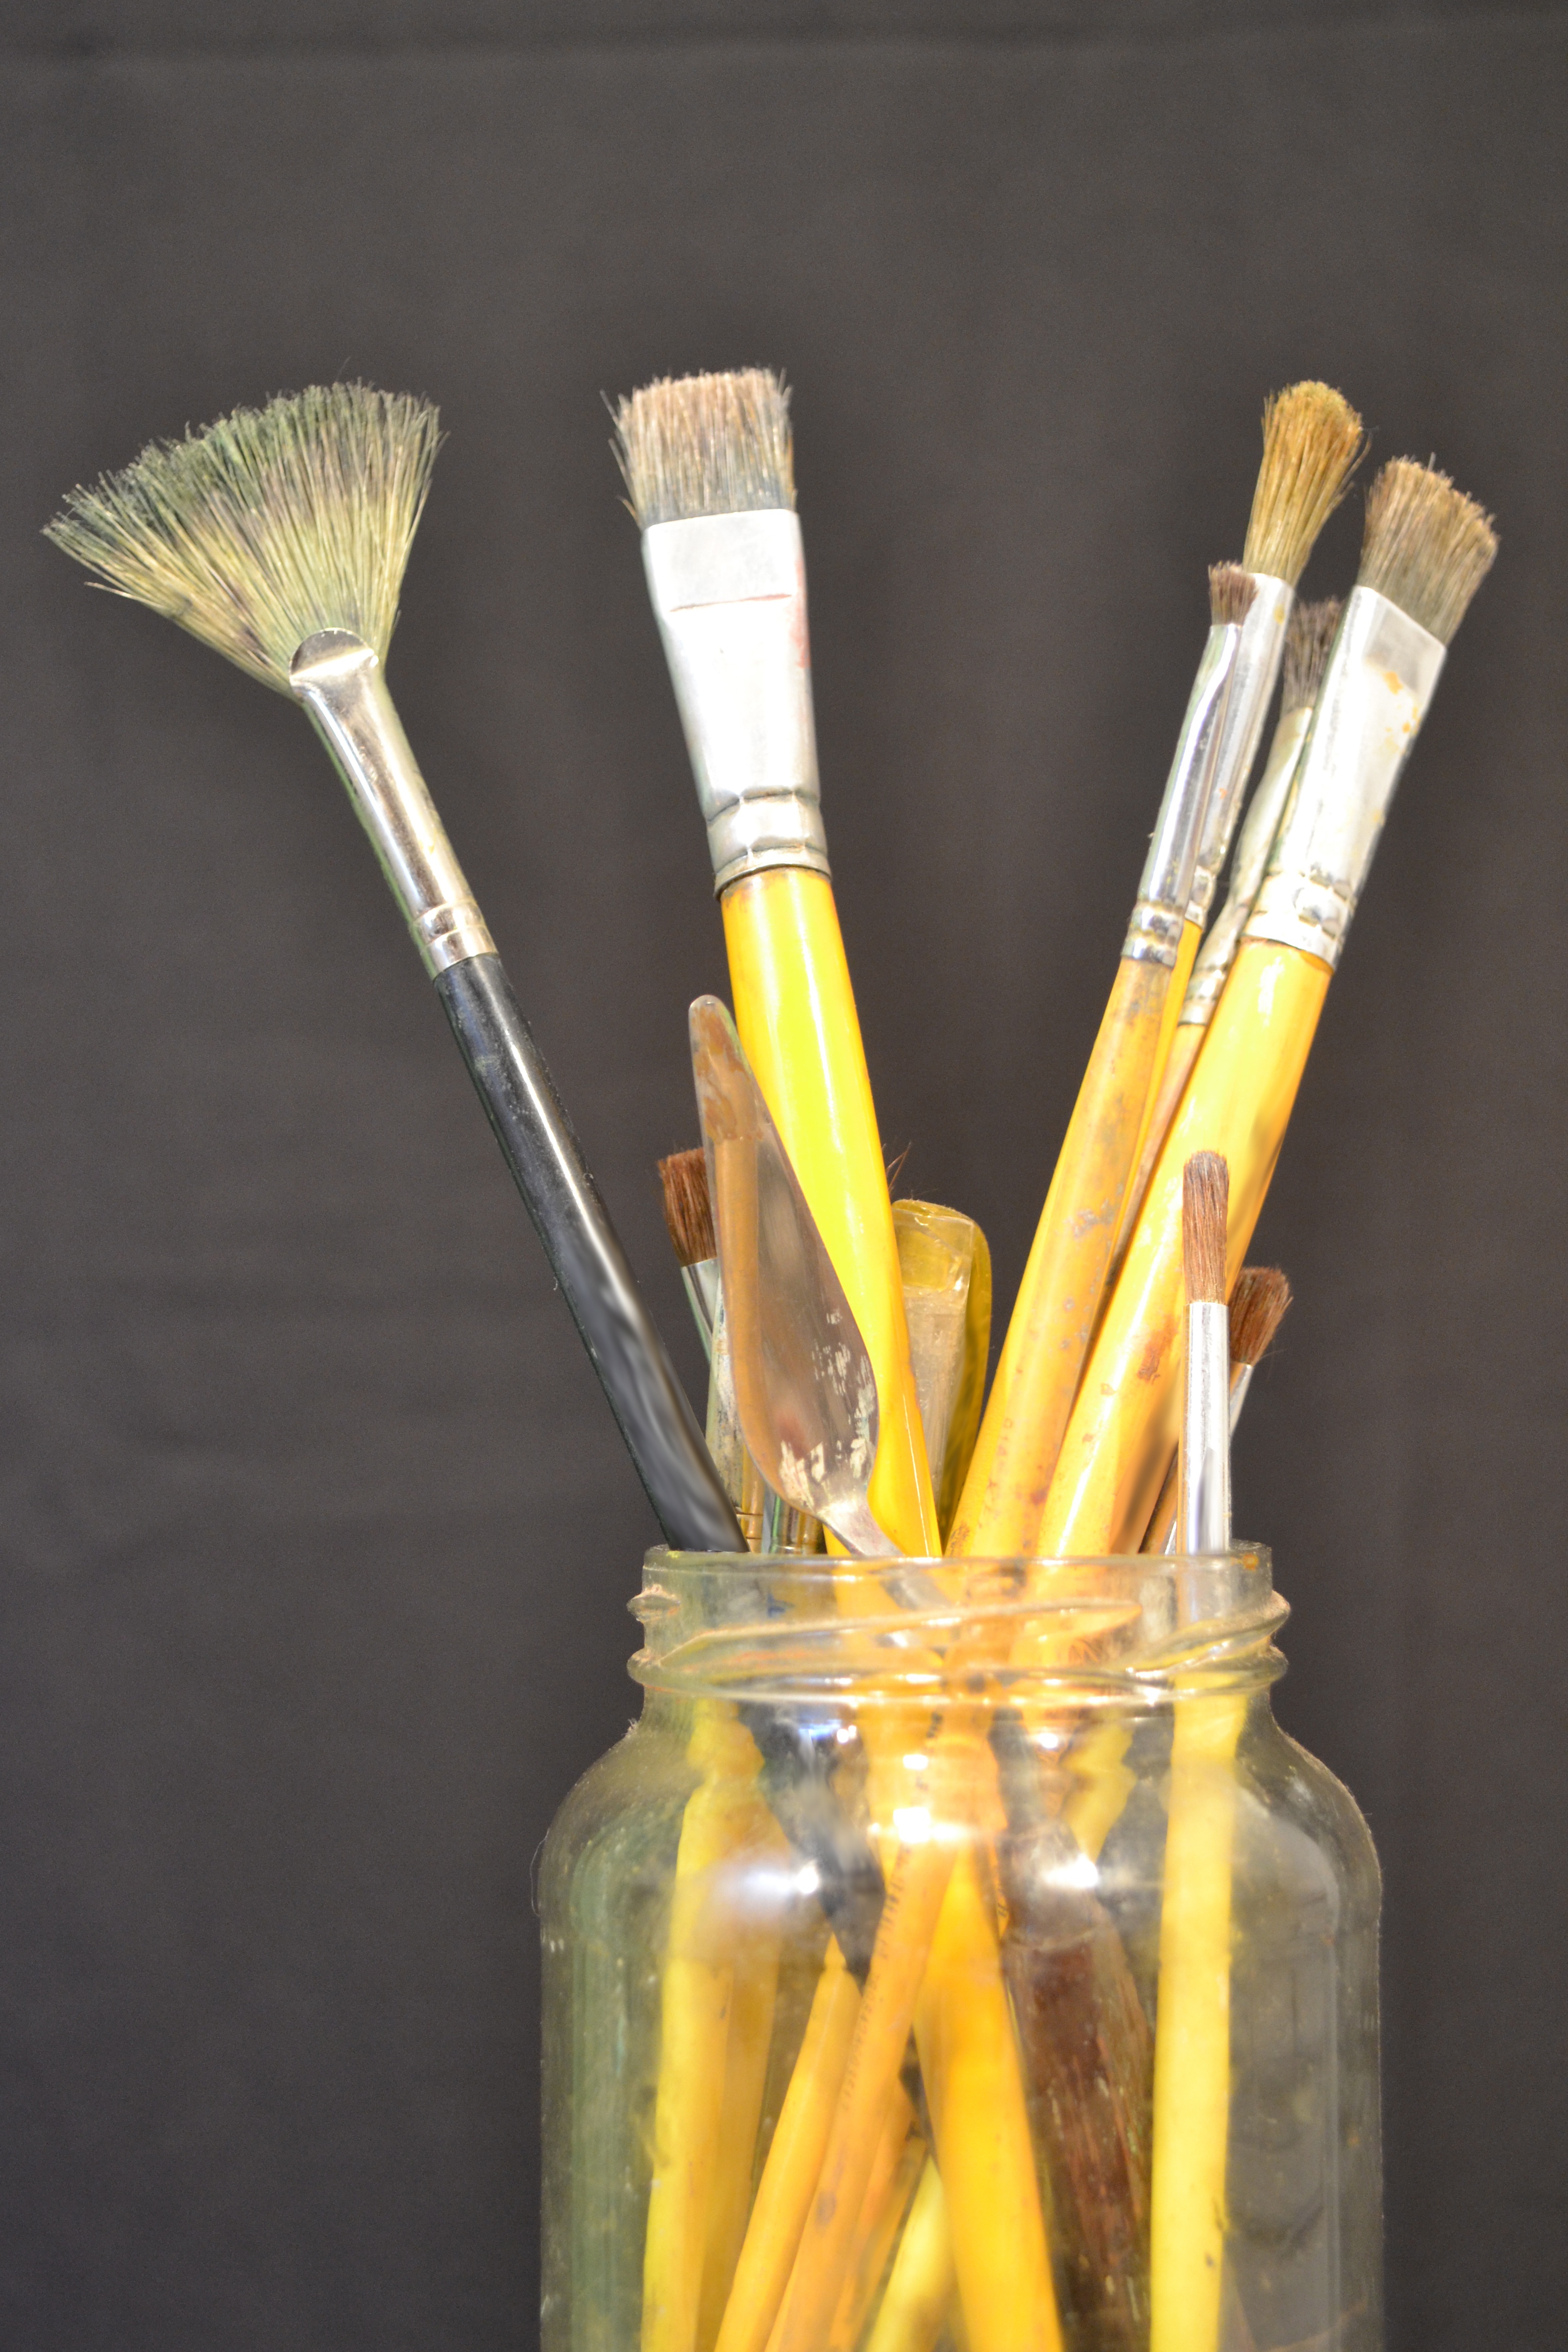
wall, frame, artist, yellow, painting, street art, product, art, painter, brushes